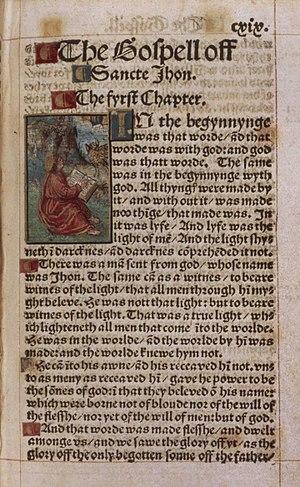
La Bible Tyndale est la première traduction en langue anglaise du Nouveau Testament à partir du texte grec et de plusieurs livres de l’Ancien Testament à partir du texte hébreu. Imprimées et diffusées clandestinement à partir de 1525, ces traductions valent à leur auteur William Tyndale de mourir sur le bûcher en 1536 à Vilvorde.